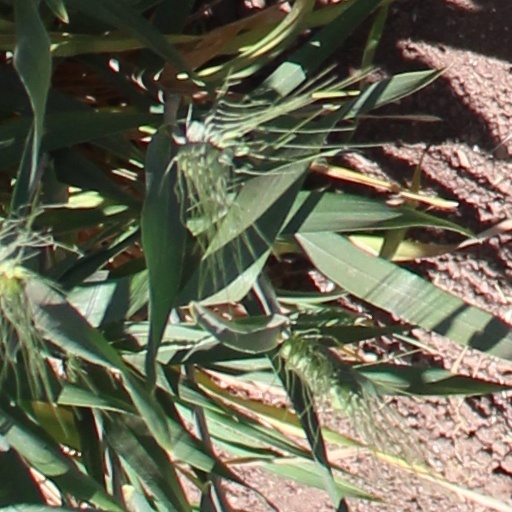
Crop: wheat